Egyptian fraction

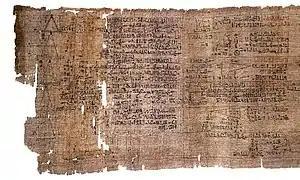
The Rhind Mathematical Papyrus

An Egyptian fraction is a finite sum of distinct unit fractions, such as